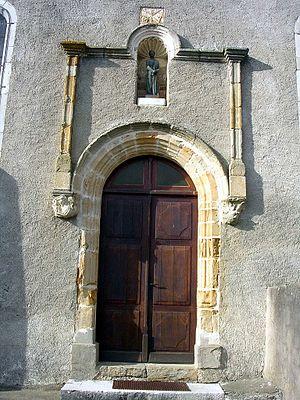
Eglise Athos-Aspis
L'église Saint-Pierre se situe sur la commune d'Athos-Aspis, dans le département français des Pyrénées-Atlantiques.